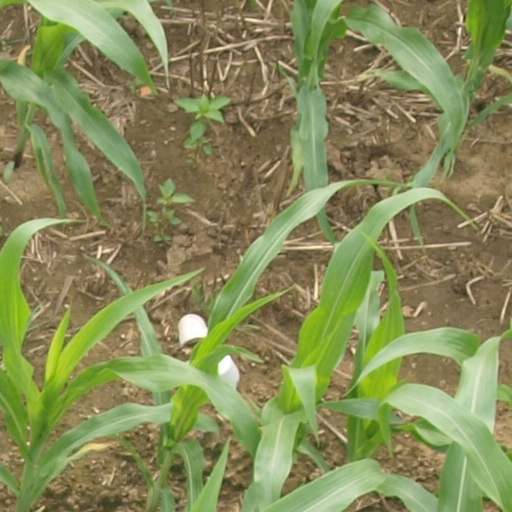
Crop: maize; corn